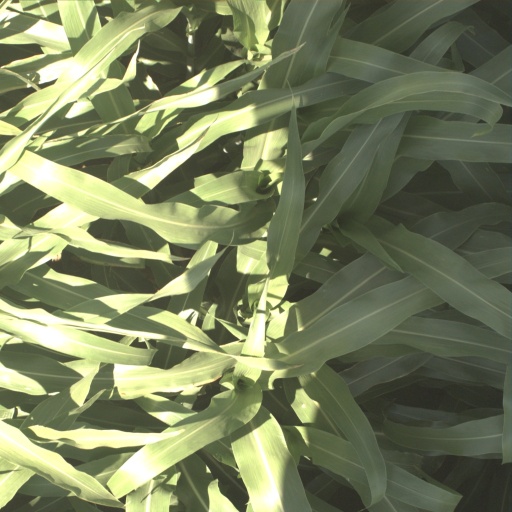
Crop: sorghum